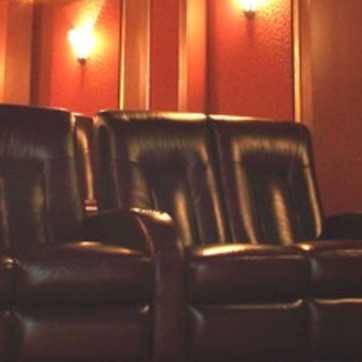
Material: leather